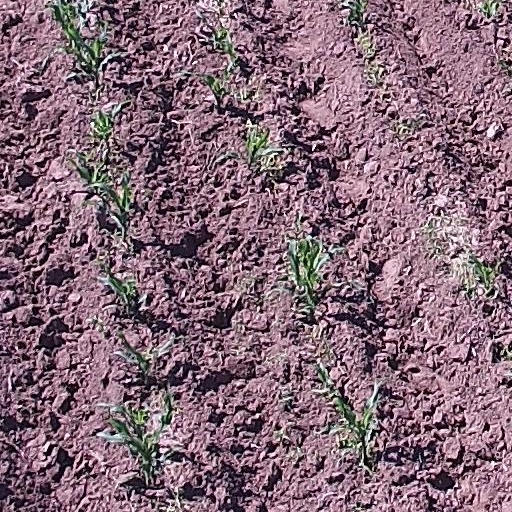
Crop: maize; corn